Sandboarding

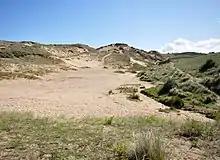
Sand dunes in Holywell, England

Wales is home to the village of Merthyr Mawr that is from the town of Bridgend, the village is close to a beach and it is home to the "Big Dipper", the second largest sand dune in Europe.